Claude R. Kirk Jr.

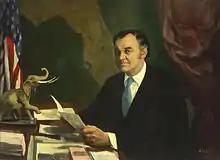
Governor Kirk official painting

In 1966, Kirk ran for governor and defeated the Democratic candidate, Robert King High, the mayor of Miami. High had unseated incumbent governor Haydon Burns, a Conservative Democrat, in the Democratic primary. In the general election, Kirk won a majority of the vote in 56 of the state's 67 counties.